Describe the emotion expressed in this image:  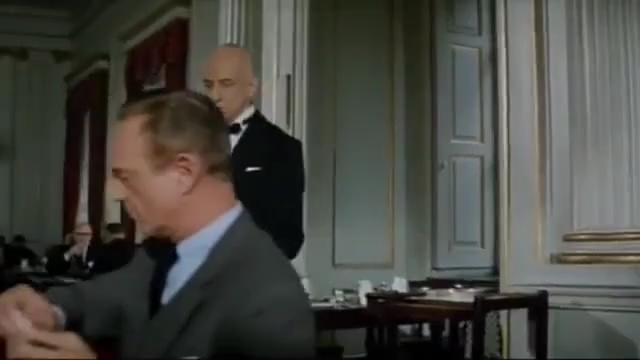
This person displays Suffering, valence and arousal with low intensity.